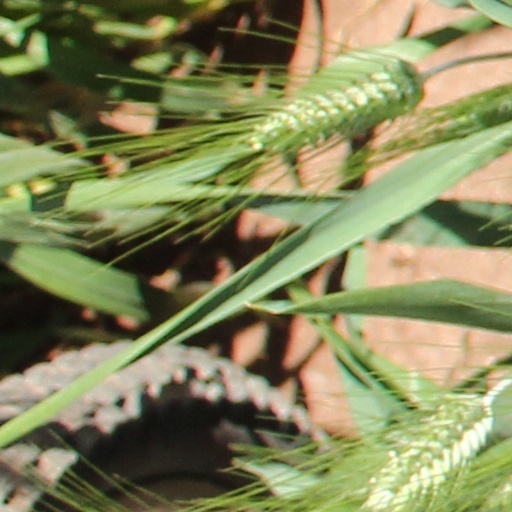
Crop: wheat